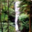
Label: forest